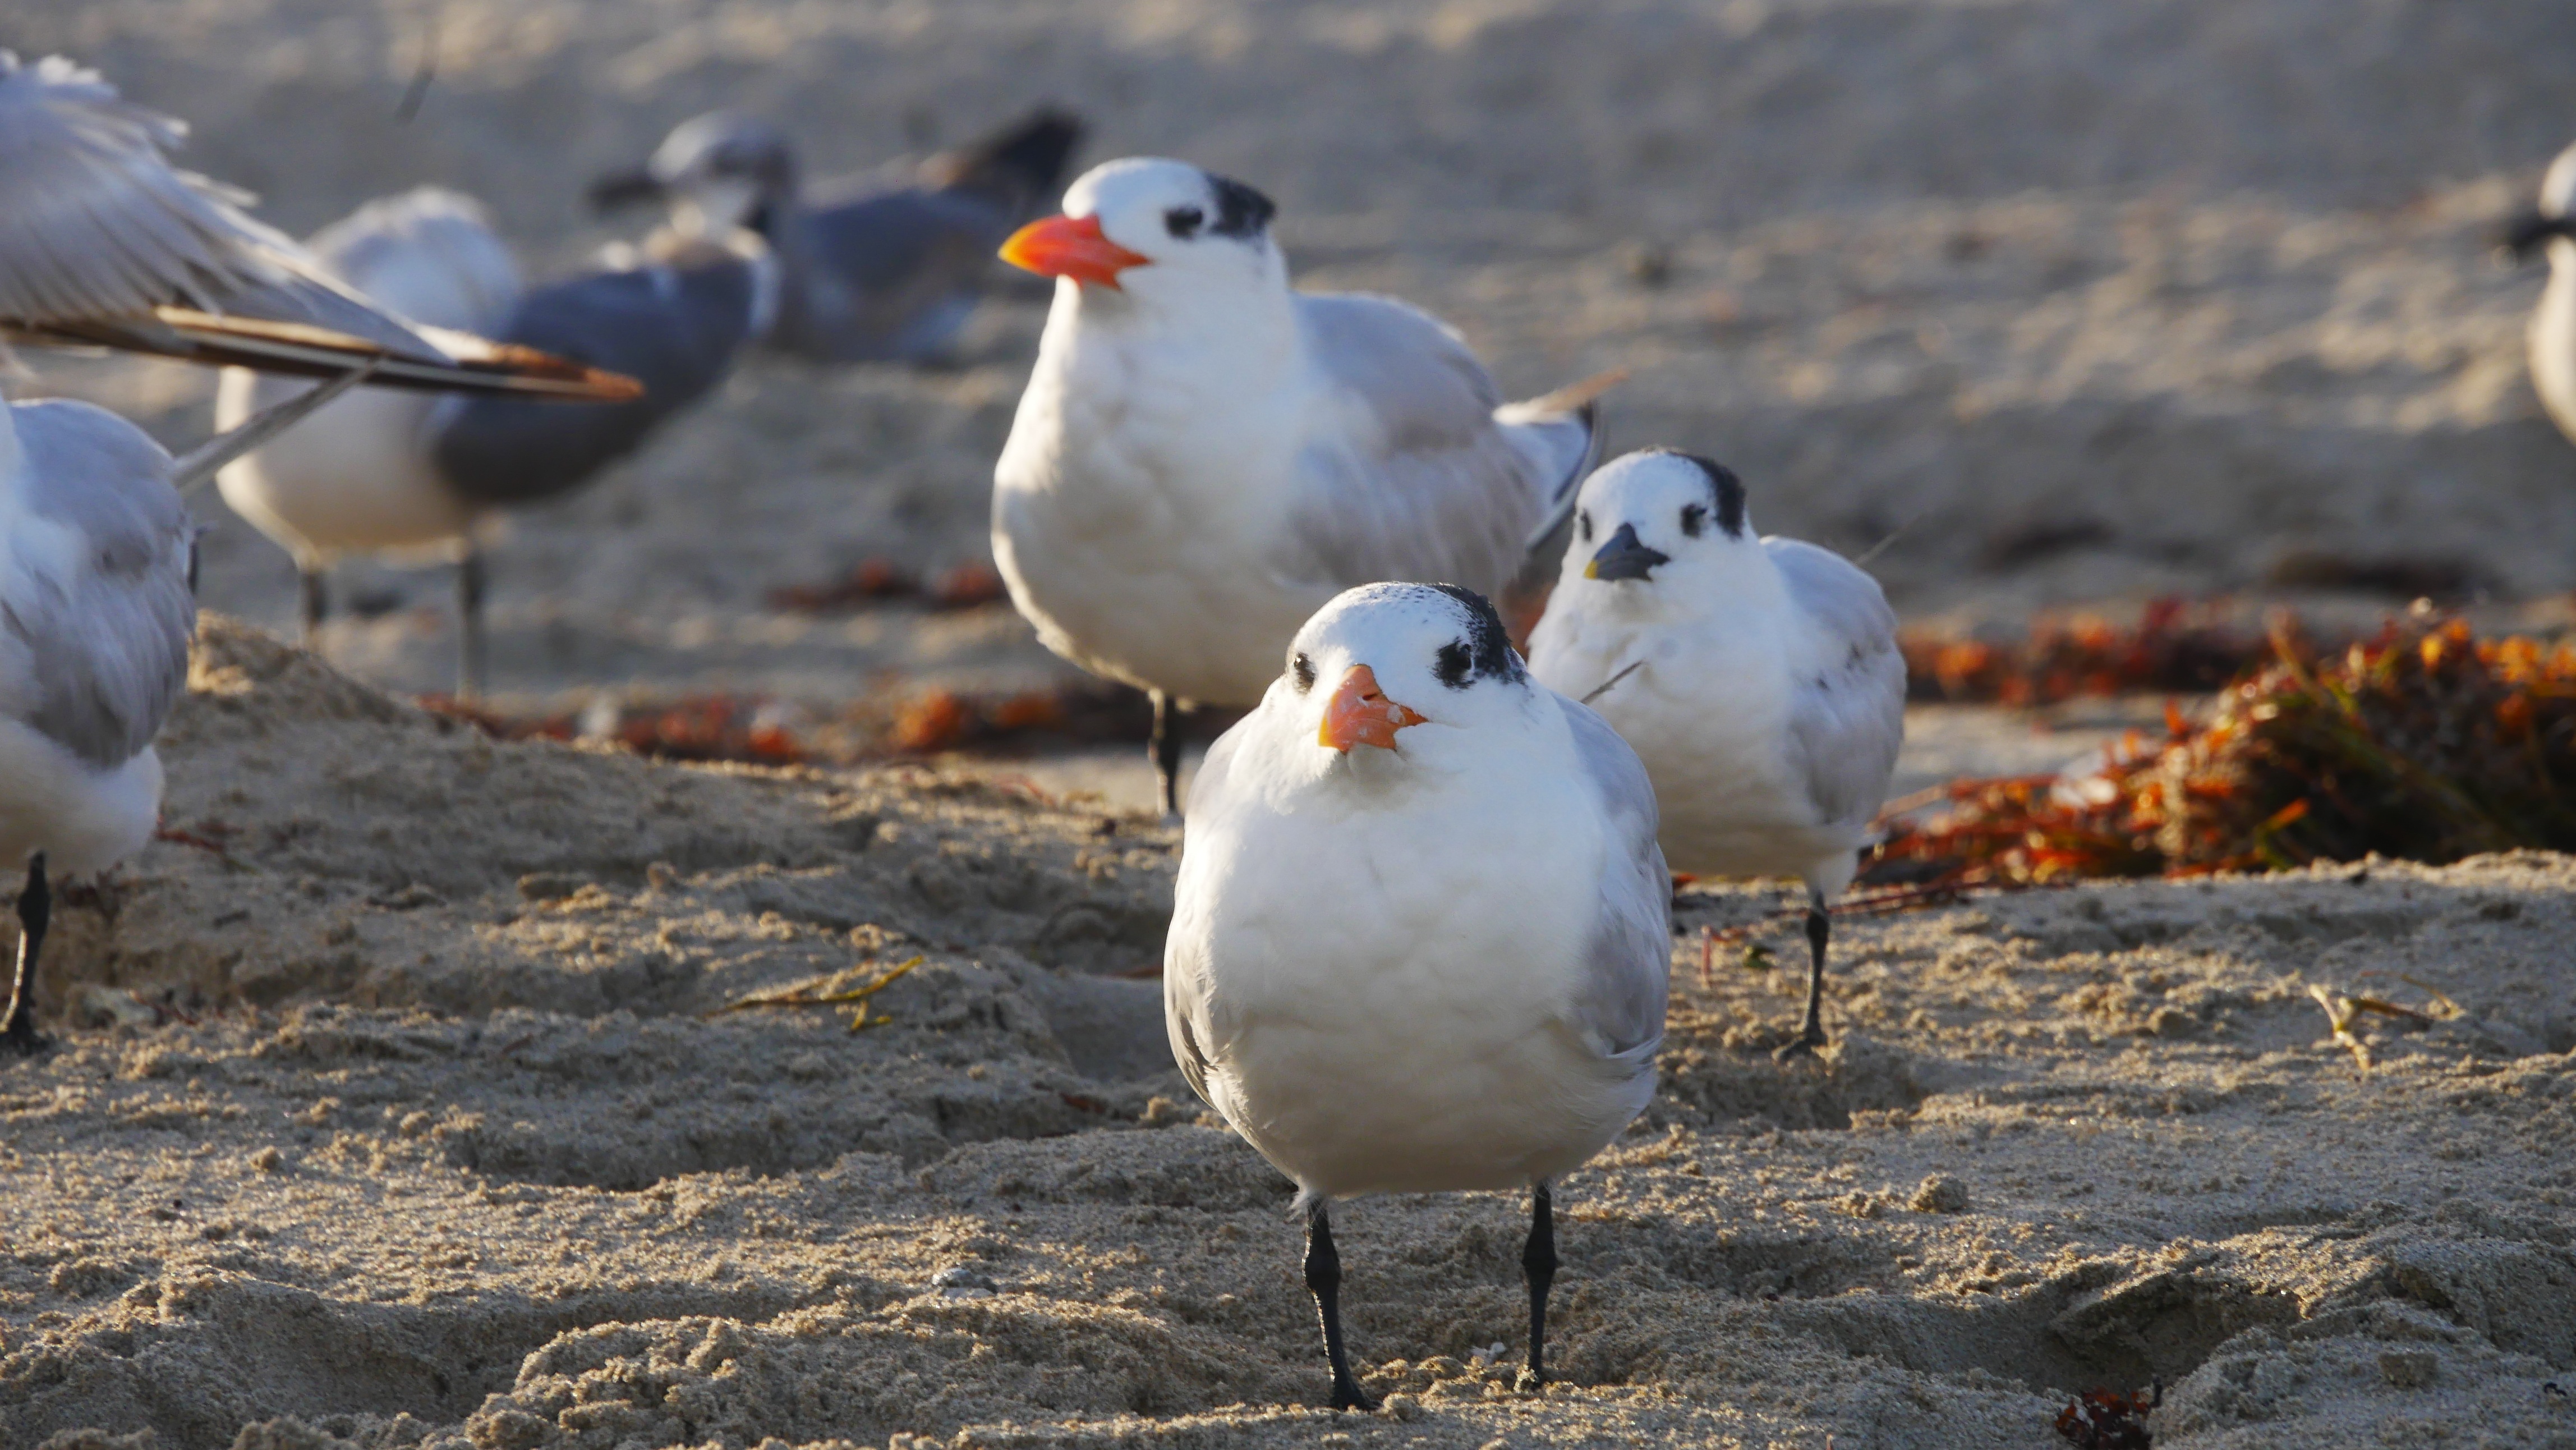
bird, vertebrate, beak, wildlife, fauna, gull, seabird, charadriiformes